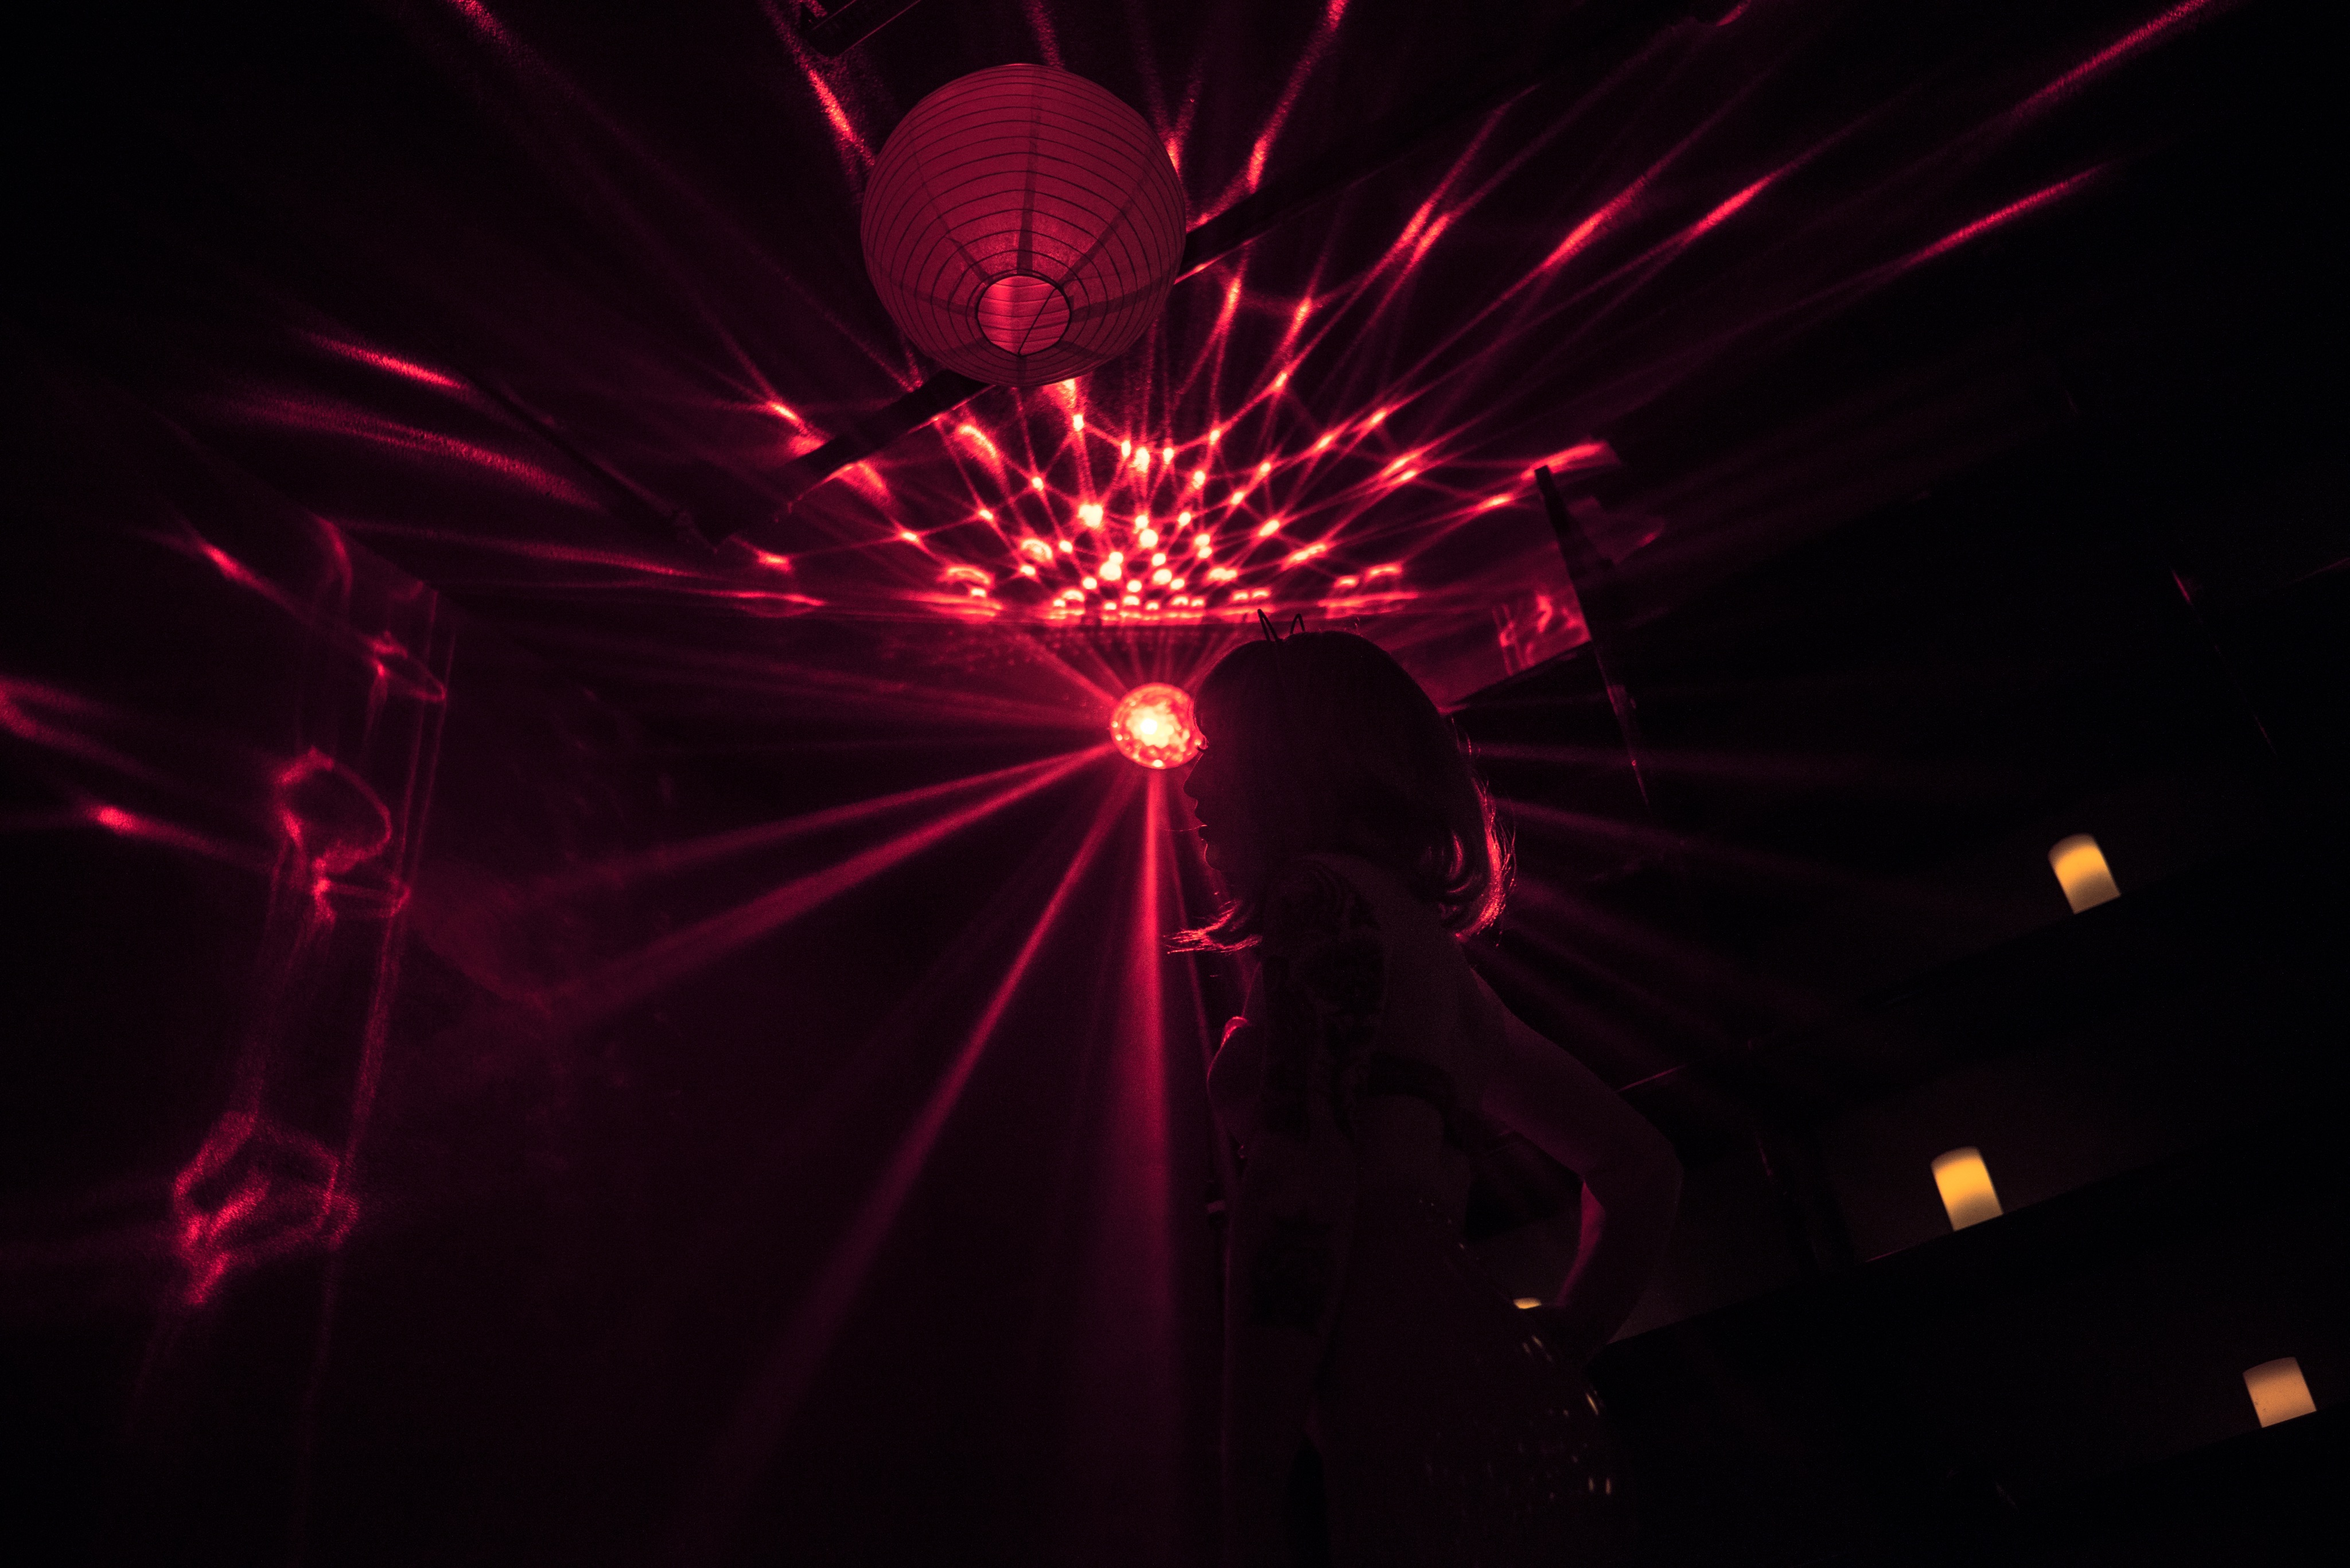
light, night, darkness, stage, disco, nightclub